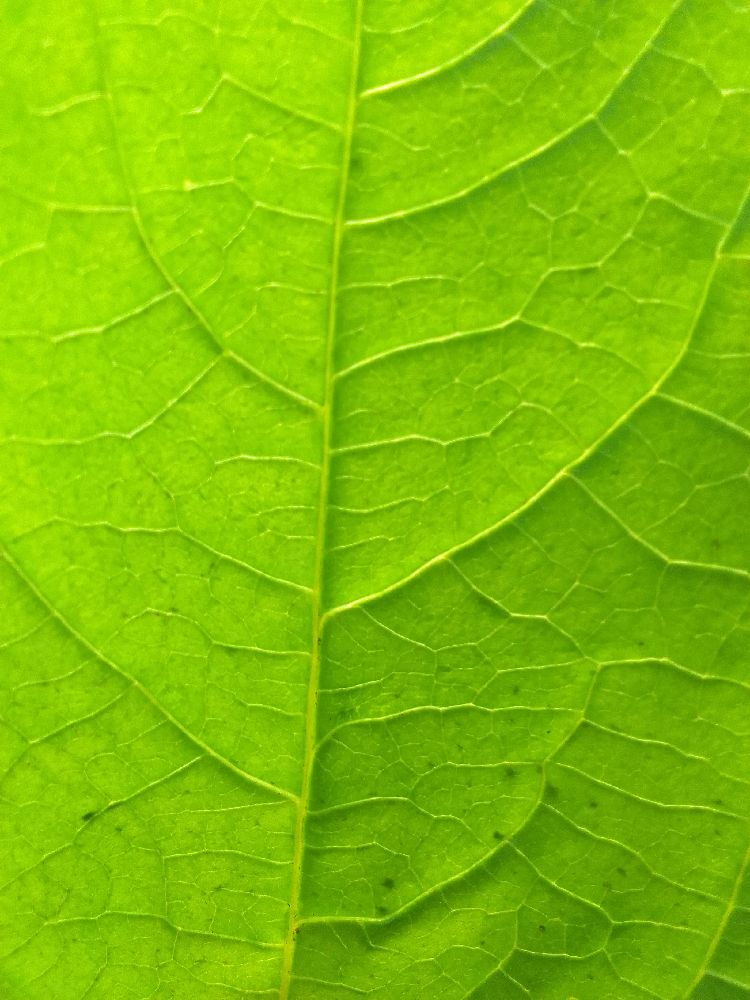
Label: healthy